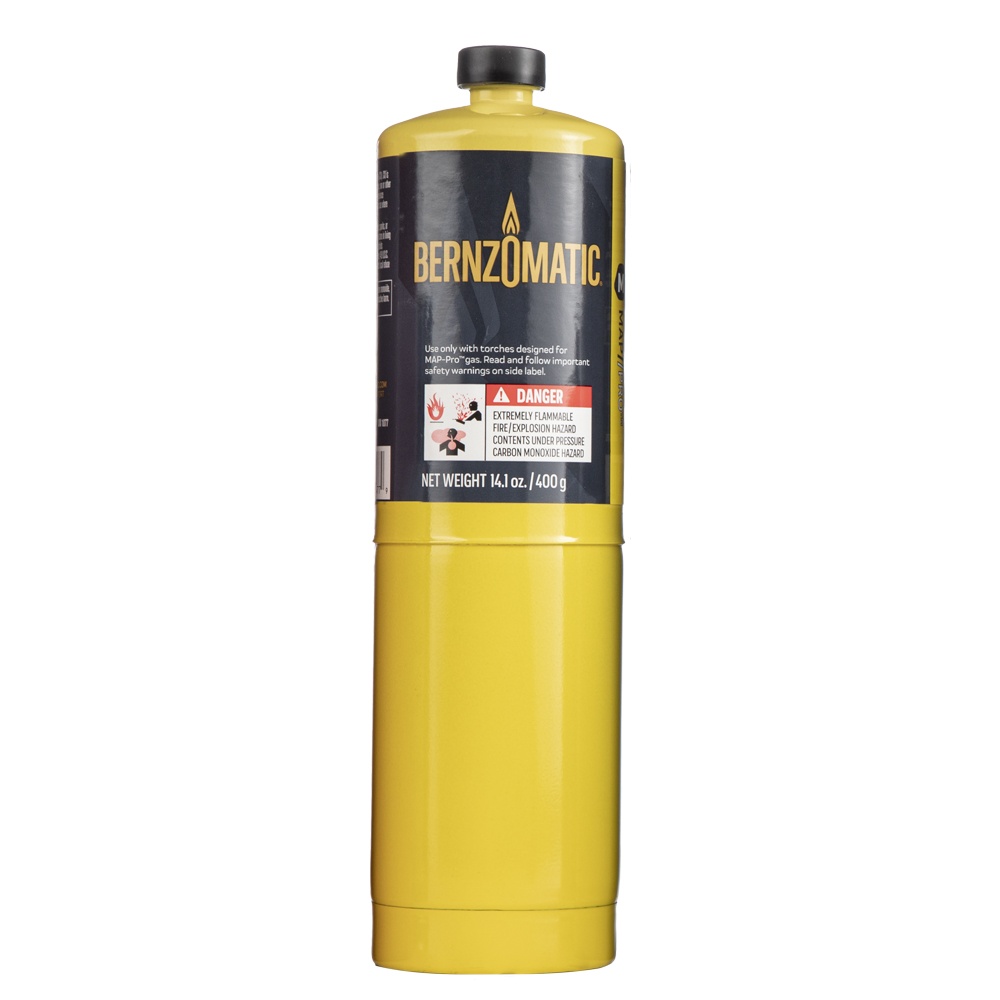
Bernzomatic 14.1 oz. MAP-Pro® Hand Torch Cylinder
The Bernzomatic® 14.1 oz MAP-Pro® Hand Torch Cylinder enables you to complete tasks faster and more efficiently using a higher burn temperature than standard propane. MAP-Pro is premium fuel suited for a variety of job site projects including soldering large copper pipes, brazing and heat treating. The durable steel cylinder is the slim and lightweight for easy gripping and maneuvering. This product is compatible with our Digital Fuel Gauge to easily measure how much fuel is remaining in the cylinder. MAP-Pro fuel has an in-air flame temperature of 3,730 degrees Fahrenheit. Made in the USA with global components.
Brand: Bernzomatic
Category: Hardware > Fuel Containers & Tanks > Propane Tanks